Leda and the Swan (Leonardo)

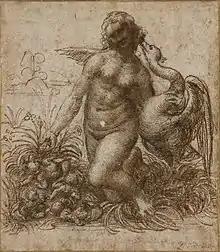
Leonardo, "Leda and the Swan", drawing on paper, Chatsworth

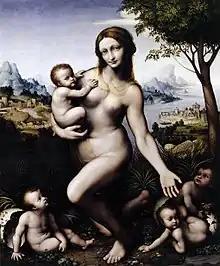

The story of Leda and the Swan was the subject of two compositions by Leonardo da Vinci from perhaps 1503–1510. Neither survive as paintings by Leonardo, but there are a number of drawings for both by him, and copies in oils, especially of the second composition, where Leda stands.